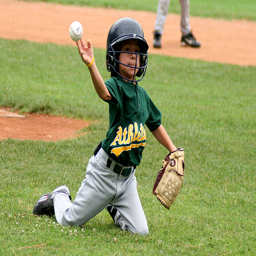
A baseball player pitching a ball while standing on a field.
A little boy throwing a baseball in a game.
A young boy playing baseball making a throw from his knees.
A very small cute boy in action with a baseball.
Boy sitting on knees throwing a baseball to another player